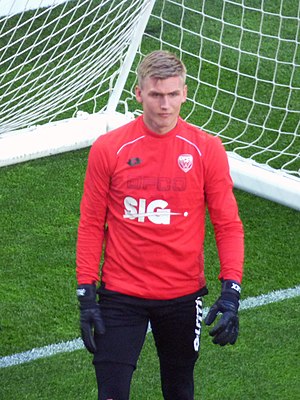
Rúnar Alex Rúnarsson
Rúnar Alex Rúnarsson er en islandsk fodboldspiller, der spiller for Dijon FCO. Han repræsenterede Islands landshold ved VM 2018 i Rusland.